Sabine Aubert

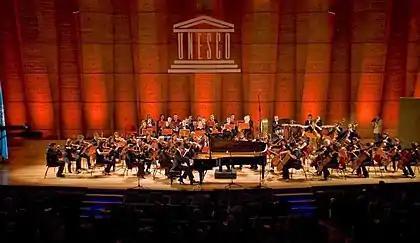
Odyssée Symphonique at l'UNESCO 2010

In January 2010, a concert was held at UNESCO headquarters in Paris to celebrate the 20th anniversary of the Odyssée Symphonique.